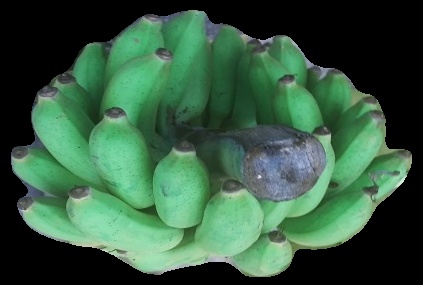
Variety: elakki-bale
Grade: grade2